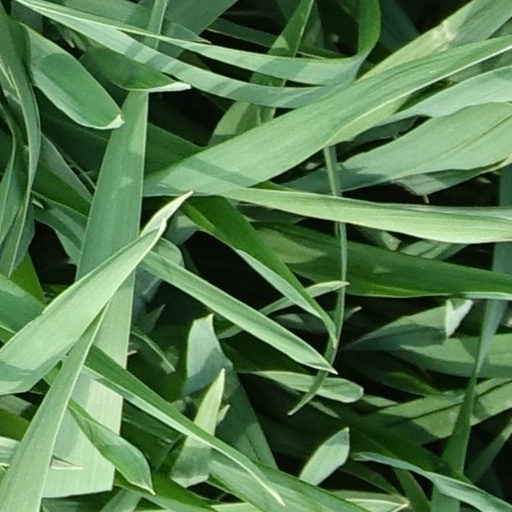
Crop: wheat